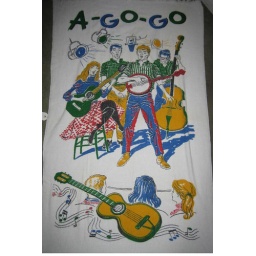
The coolest beach towel in the world, it was a dollar!!!!